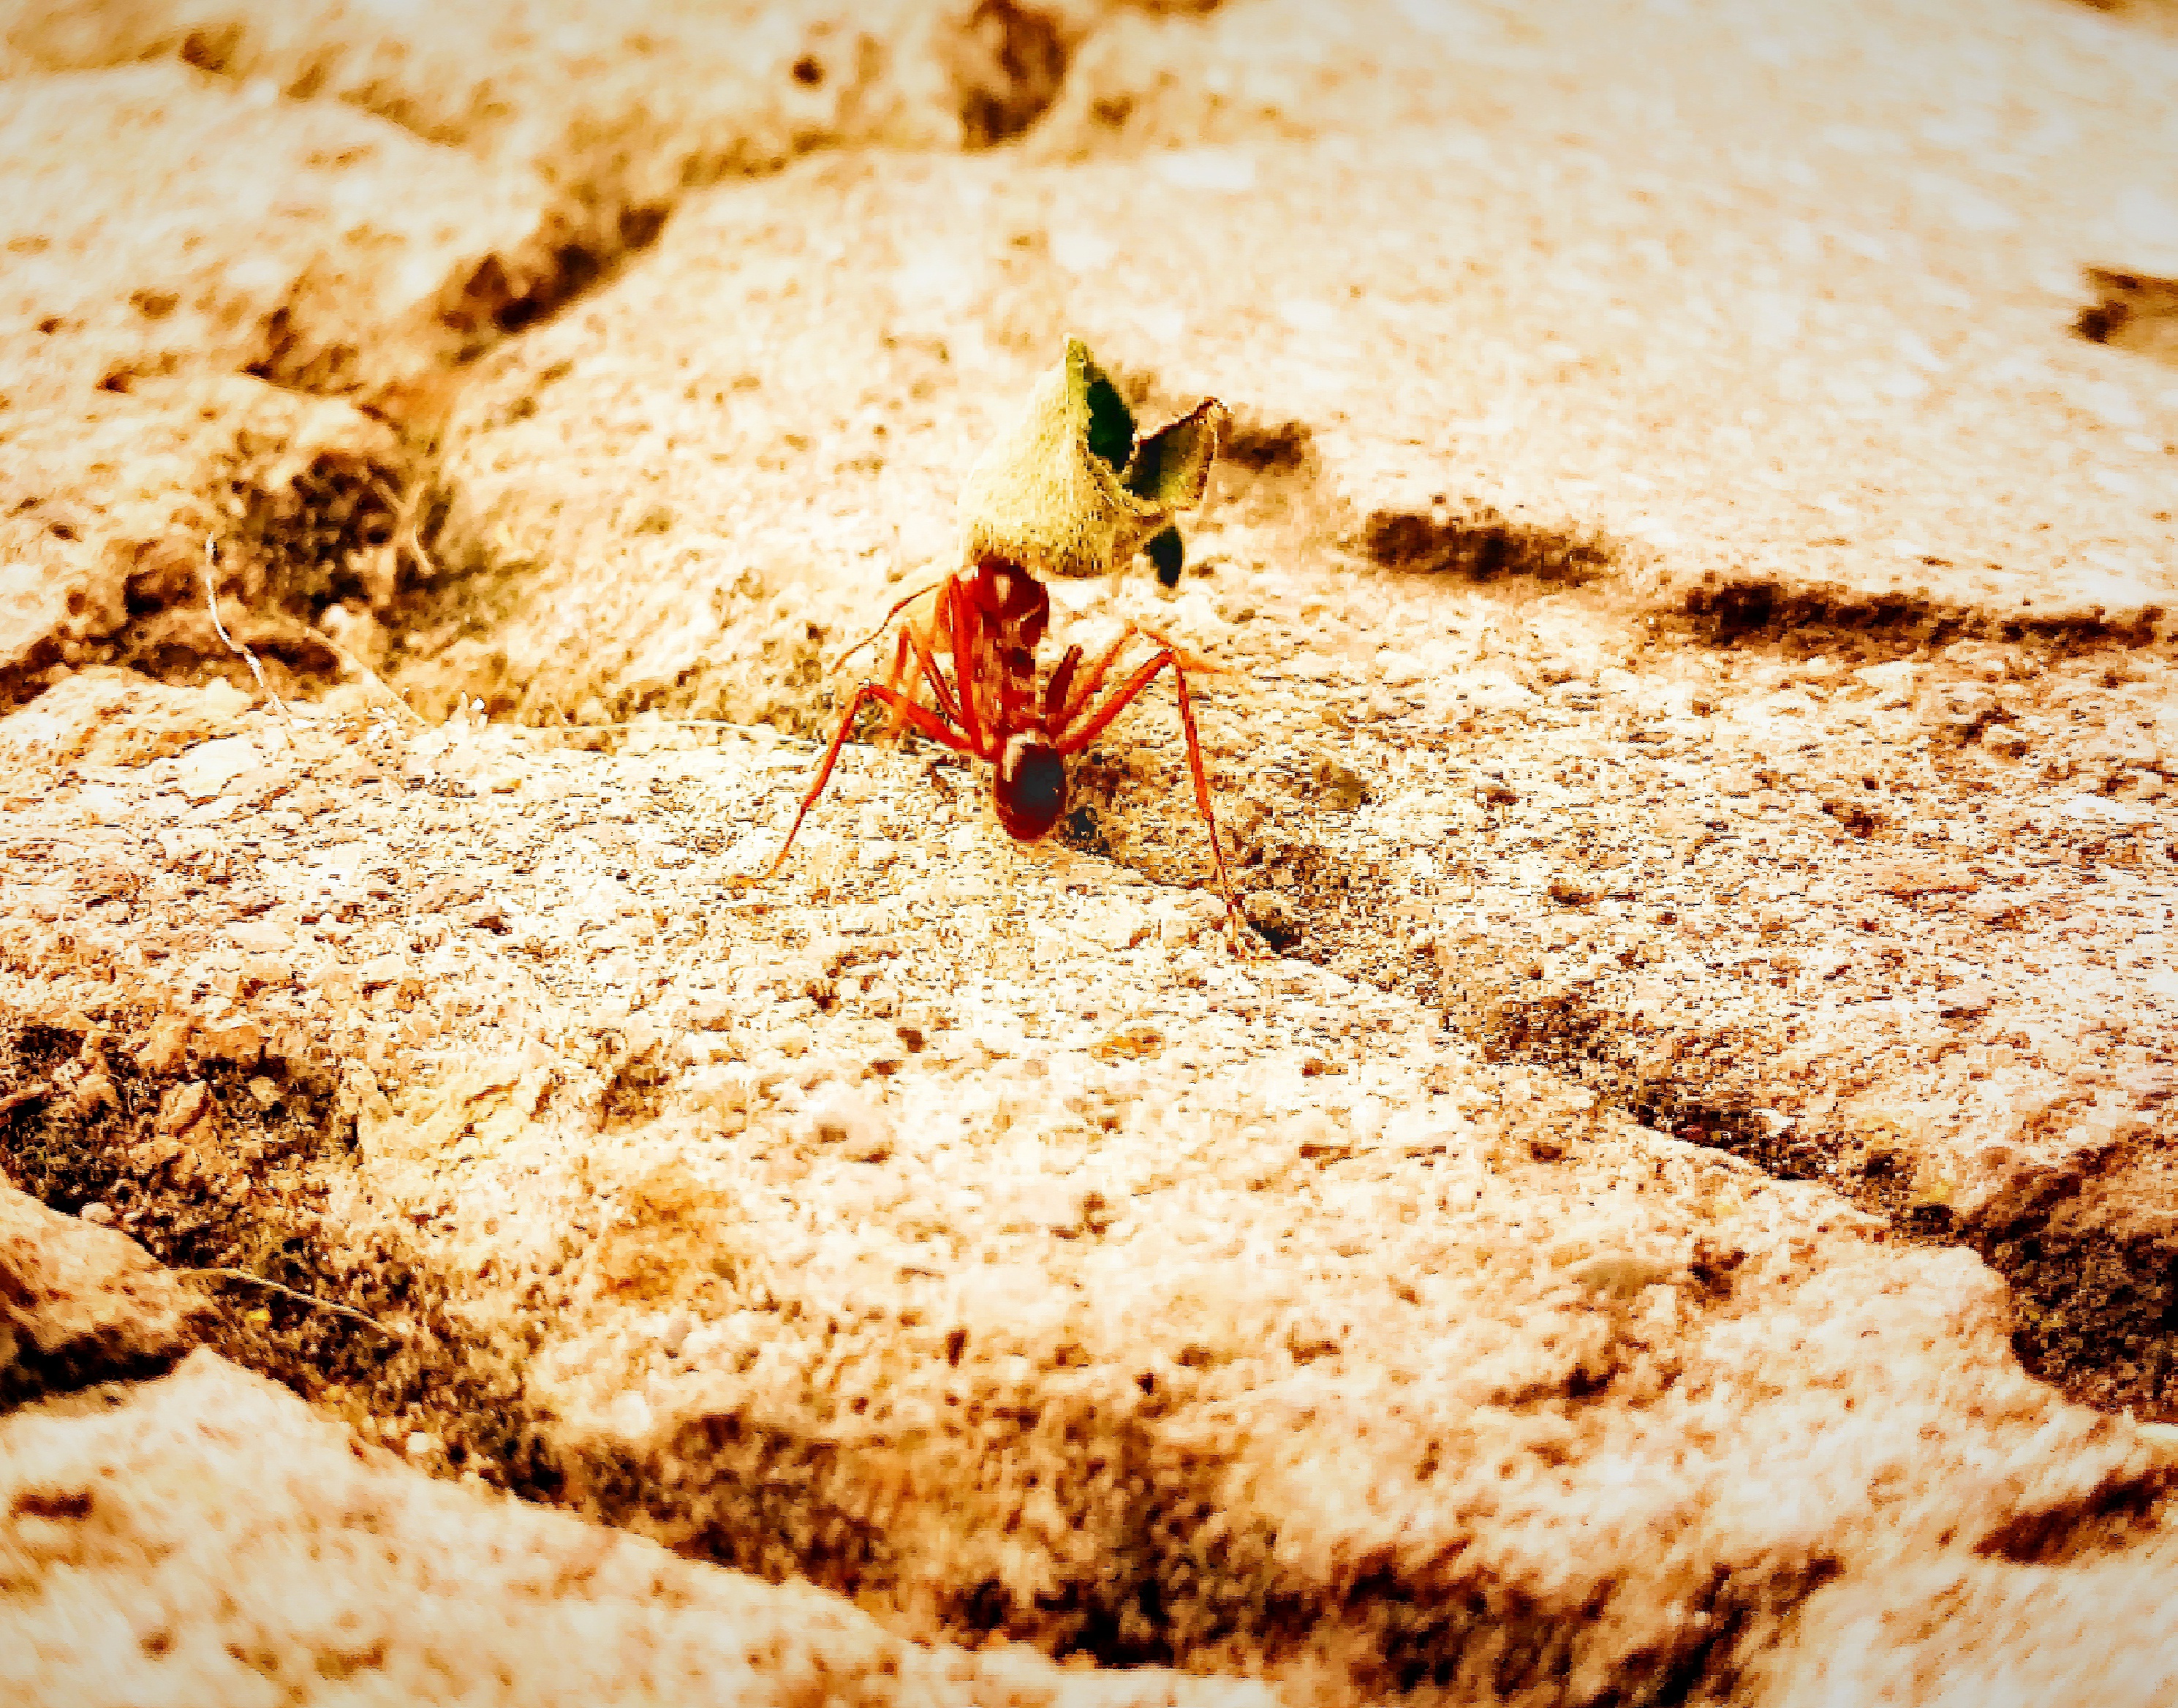
animal, insect, invertebrate, membrane winged insect, pest, macro photography, arthropod